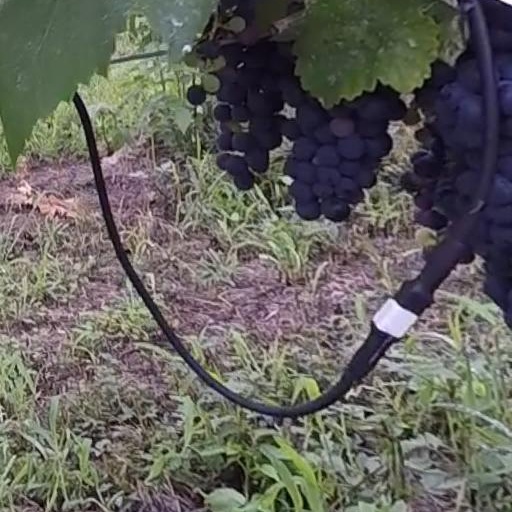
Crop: grape